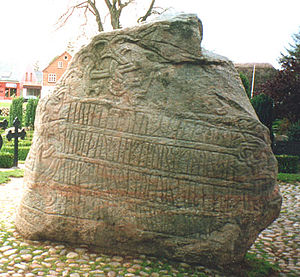
Slægtsforskning / Historien
Den største af Jellingstenene med indskriften: "Kong Harald bød gøre disse kumler efter Gorm sin fader og efter Thyra sin moder...".
Slægtsforskning, også genealogi - af græsk: genea familie; græsk: logos læren om - er udforskningen af det enkeltes menneskes eller den enkelte families afstamning, og i begge tilfælde fører det til en, mere eller mindre fuldstændig slægts-historisk præsentation. Udforskerne kaldes slægtsforskere eller genealoger.